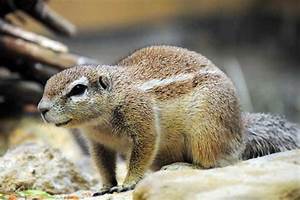
Label: squirrel